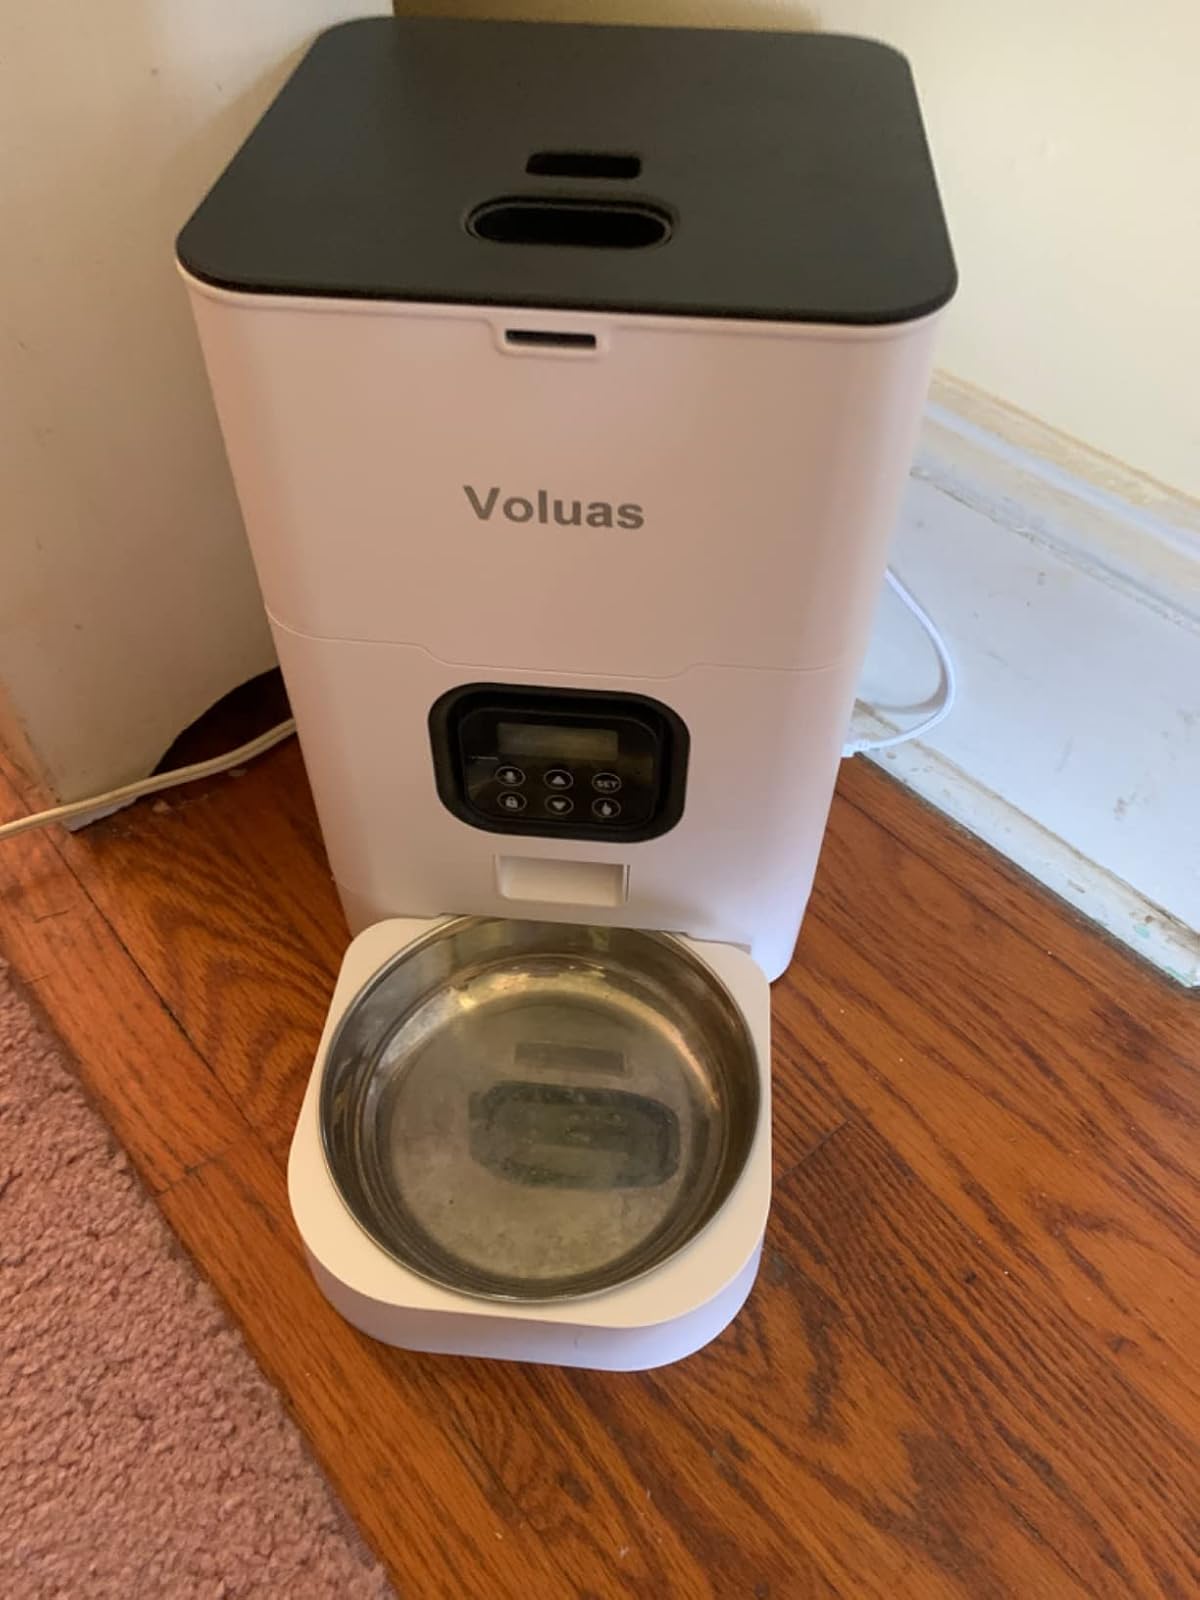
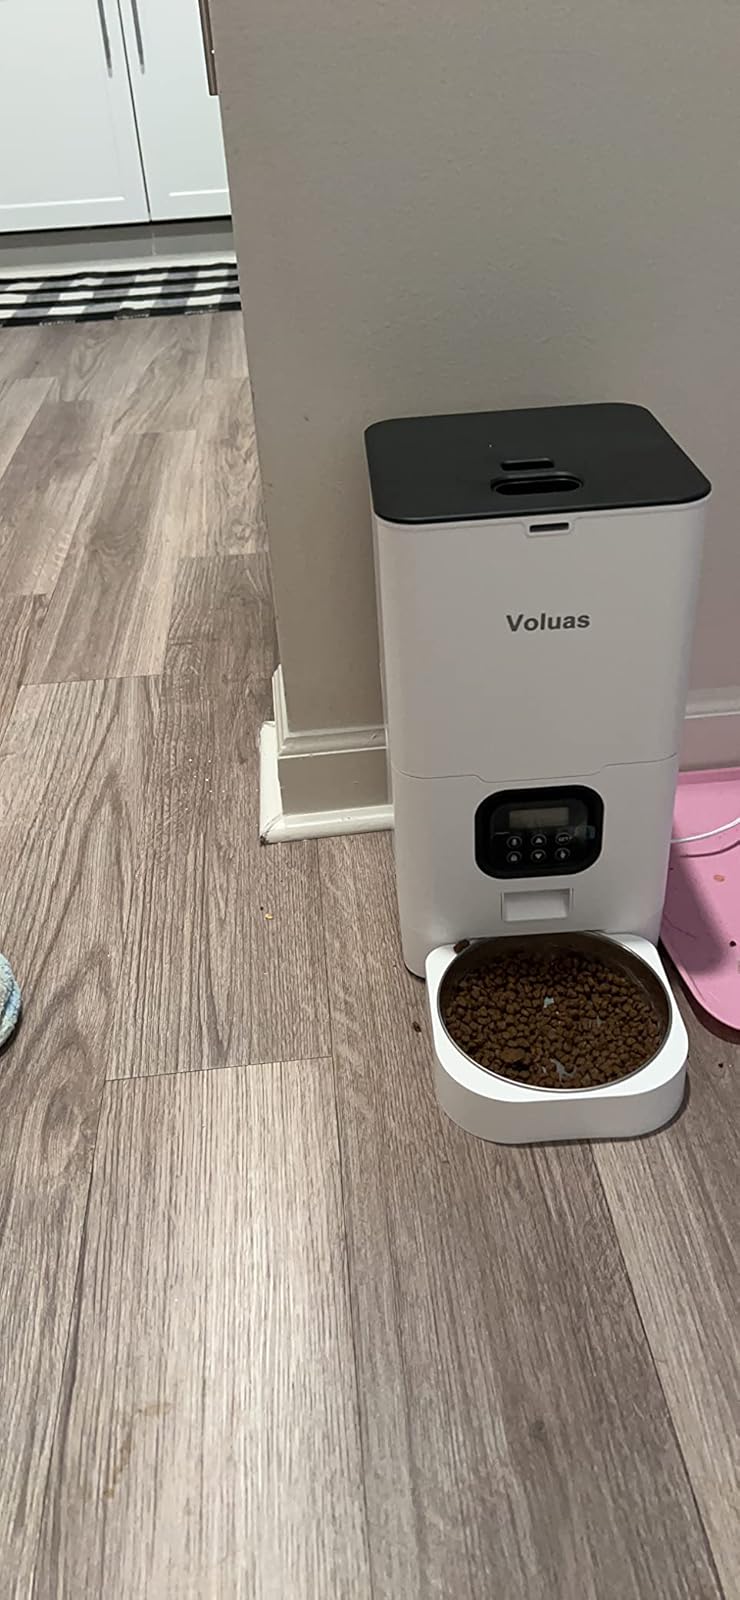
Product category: items_feeder
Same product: yes